Coronavirus spike protein

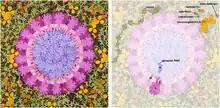
Illustration of a coronavirus virion in the respiratory mucosa, showing the positions of the four structural proteins and components of the extracellular environment.

The spike protein is not required for viral assembly or the formation of virus-like particles; however, presence of spike may influence the size of the envelope. Incorporation of the spike protein into virions during assembly and budding is dependent on protein-protein interactions with the M protein through the C-terminal tail. Examination of virions using cryo-electron microscopy suggests that there are approximately 25 to 100 spike trimers per virion.